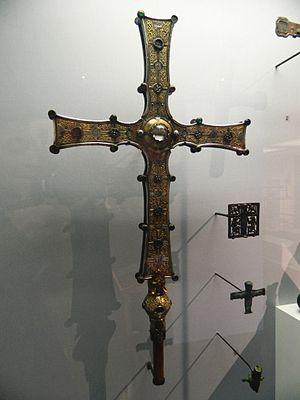
La croix de Cong est une croix de procession chrétienne irlandaise ornementée du début du XIIᵉ siècle, qui a été, comme l'indique une inscription, réalisée pour Tairrdelbach Ua Conchobair, roi du Connacht et haut roi d'Irlande pour faire un don à la cathédrale de l'époque qui était située à Tuam, dans le comté de Galway, en Irlande. La croix a ensuite été déplacée vers l'abbaye de Cong à Cong, dans le comté de Mayo, d'où elle tire son nom. Elle a été conçue pour être placée sur une hampe et est également un reliquaire, prévu pour contenir un prétendu fragment de la Vraie Croix. Cela lui a donné une importance supplémentaire en tant qu'objet de révérence et a sans aucun doute été la raison de la splendeur élaborée de l'objet.